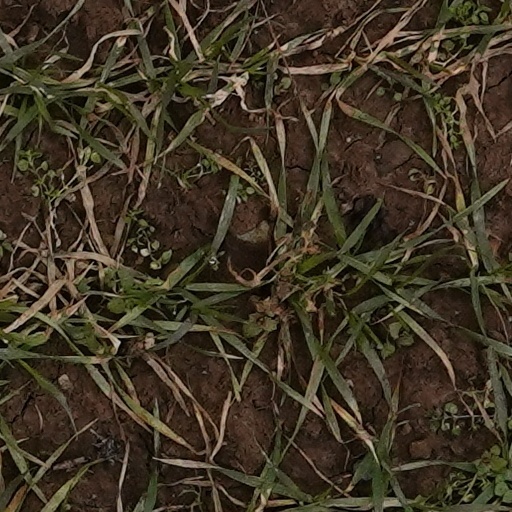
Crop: wheat